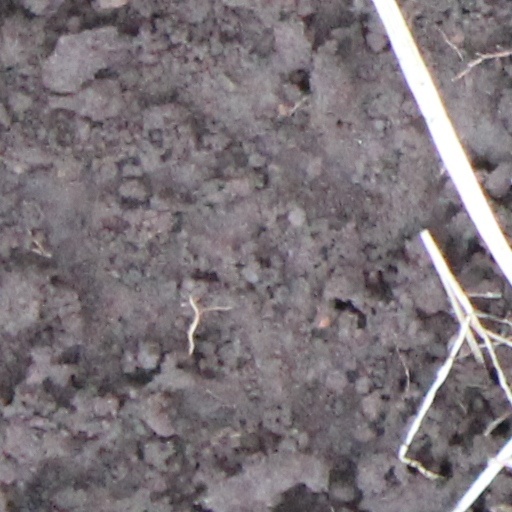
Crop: wheat